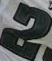
Number: 2